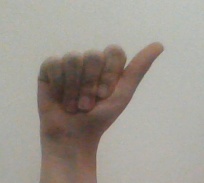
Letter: dhad